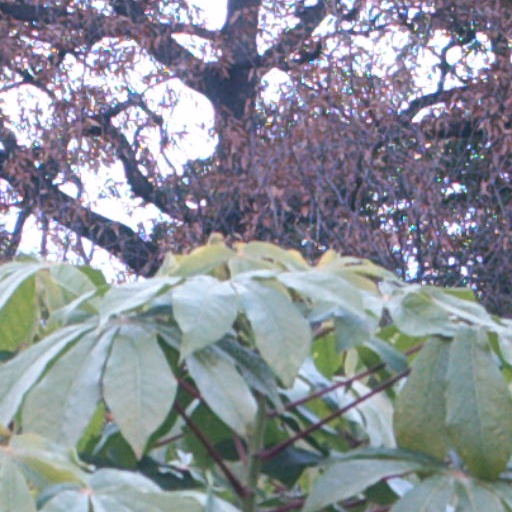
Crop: cassava